German East Africa Company

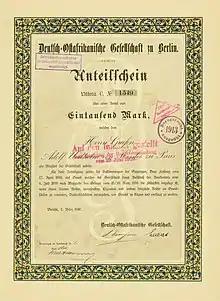
Share certificate of the German East Africa Company, issued 2 March 1890

One of the reasons for the formation of the German East Africa Company was politics occurring inside Germany. According to the "Kolonialpolitischer Führer", German Imperialism was conceived in the 1850s when the growth of the economy due to industrialization caused German businessmen to look beyond Germany for business prospects. Later in the century, a newly unified Germany had to take a part in the exploration and expansion overseas if it were to be among the world's leading imperial powers. Being a large manufacturing country that both bought and sold goods, it had made sure its stake in resources was guarded. Gustav Schmoller, an economist, had a desire for a large naval fleet which was linked to this very idea of expanding the empire. Twenty million people were estimated to have moved to Germany from other countries in the 1900s, and the colonies would be a good place to hold some of the population. The leaders of the country made an effort to show the German people how the industry and its workers prospered from German imperialism.